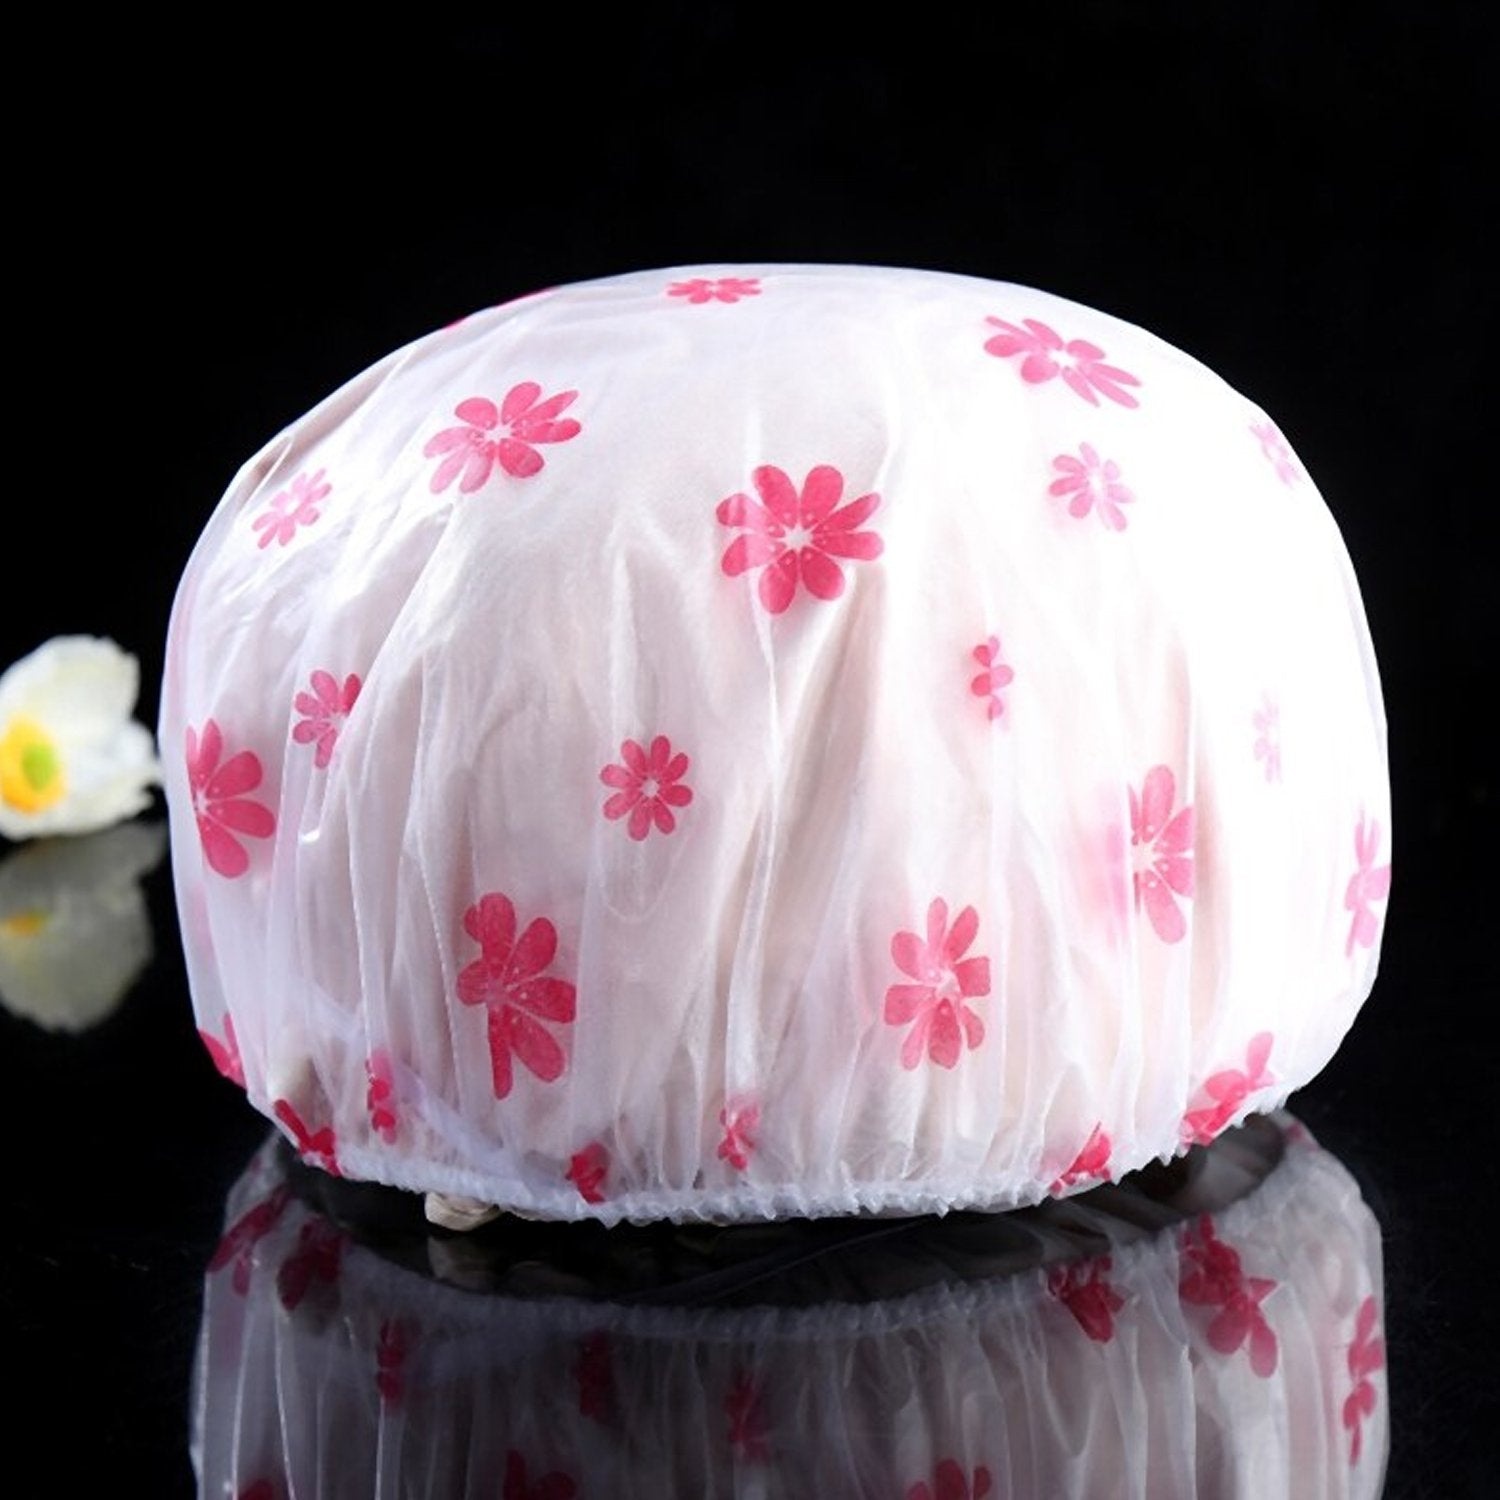
Waterproof Shower Cap Reusable Bath Caps
Floral Printed Waterproof Reusable Bathroom Shower caps Shower-cap made from good quality material. It is suitable for use at home, salons, spas, beauty parlors and many more places like these. This shower cap is free size and can be used by both adults and children. Protect Hair From Water A shower cap is a hat worn while showering or bathing to protect hair from becoming wet. Alternatively, shower caps for children can be crowns with wide brims that prevent water and shampoo from getting in the eyes while allowing the hair to be washed. Uses For Shower Caps Keep a few shower caps right by the front door, in case of muddy emergencies. The elastic makes them act as great booties to slip over your shoes. For trips that require a change of clothes, put your shoes inside a shower cap before placing them in your suitcase. This will keep the shoes from dirtying any of your other clothes. Conversely, secure the cap over your spring seedlings, which will trap warmth and moisture and create a little greenhouse. Perfect for getting those plants off to a great start! Features ? The Product apply you to take a shower, make up or hair dressing. ? Convenient for you to carry and use ? Be ready in your daily life or travelling ? Soft and durable. ? Ideal to protect your hair when showering or spray tanning. ? A Shower Cap is an easy and convenient way of keeping your hair dry whilst bathing or taking a shower. ? It can keep your hair dry in style while you shower. ? Small volume and easy to carry. ? This shower cap has a good elasticity. ? Different Design and Color Would Be Dispatched.
Brand: replaybuds
Category: Health & Beauty > Personal Care > Cosmetics > Bath & Body > Shower Caps